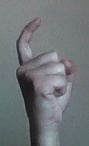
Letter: ra